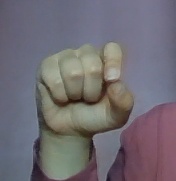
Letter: fa